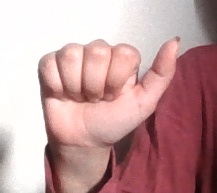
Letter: dhad